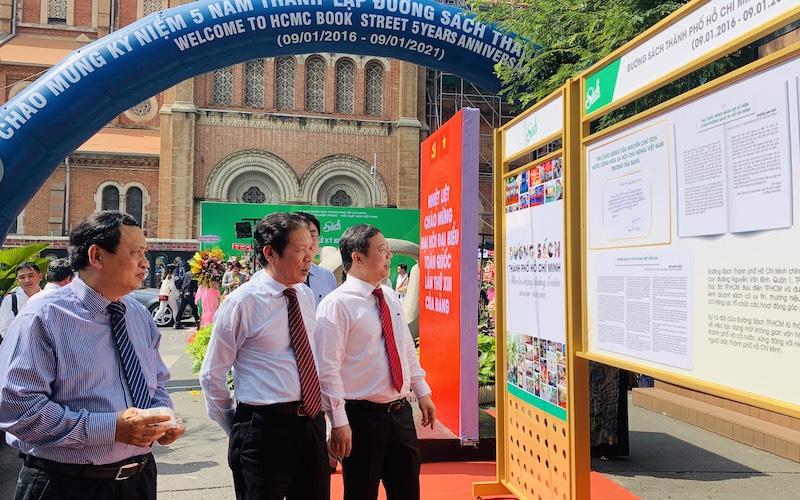
có một vài người đàn ông đang đứng trước những cái bảng thông báo